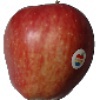
Label: Apple Red 1